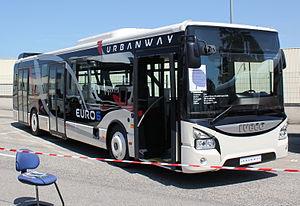
L'Iveco Urbanway est exposé lors de la journée portes ouvertes à l'usine d'Annonay